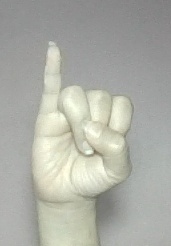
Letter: meem